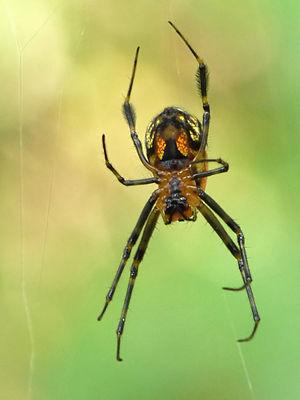
Opadometa fastigata est une espèce d'araignées aranéomorphes de la famille des Tetragnathidae.